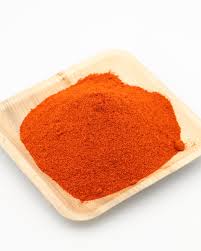
Juróom fukki nataal ak ñett bi ma jot, gis naa ci benn bool buñ def kaani, kaani bu xomq cur cur cur cur cur lool sax! Def ko ci benn palaat bu jaune.